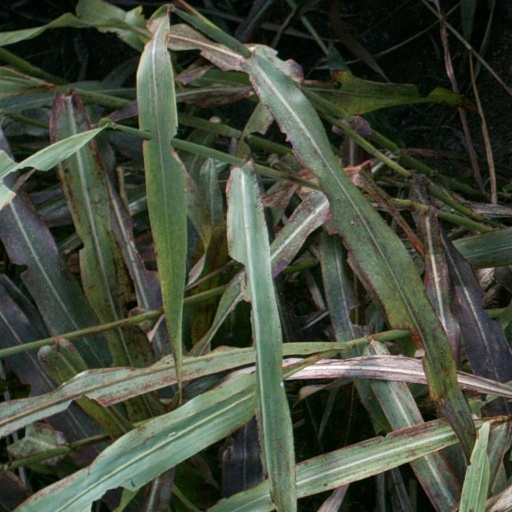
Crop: sorghum